Answer in natural language. Which object is closer to the camera taking this photo, white rhombus toilet (highlighted by a red box) or Doorway (highlighted by a blue box)? Choose between the following options: white rhombus toilet (highlighted by a red box) or Doorway (highlighted by a blue box)
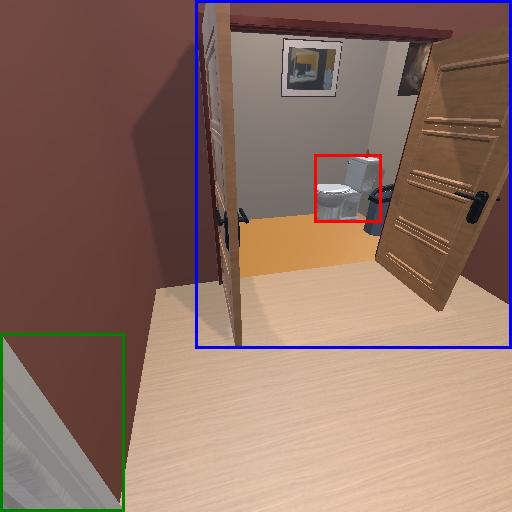
<answer>Doorway (highlighted by a blue box)</answer>